Jesus Is King

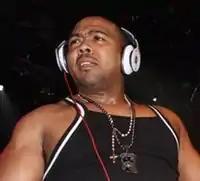
American record producer Timbaland began working on the album in December 2018 and contributed production on five tracks.

In December 2018, West reiterated on Twitter that he was still not taking medications for his bipolar disorder in order to record music on the same level as some of his previous works. Amanda Mull, writing for "The Atlantic", described West's erratic tweets as promoting "a dangerous myth" that suffering is required for great art and creativity. That same month, American record producer Timbaland and Argentinian jazz pianist Federico Vindver were recording in Miami when West joined their studio session to make "more healing music" for "Yandhi". Clemons was also invited to a record in Miami after he had been talked about to Timbaland by West "nonstop." Vindver stated he recorded about 100 songs with West over the course of ten days. Vindver and American record producer Angel Lopez have stated that these recording sessions lasted 19 to 20 hours. The track "Use This Gospel" was first recorded during these sessions under the name "Law of Attraction".